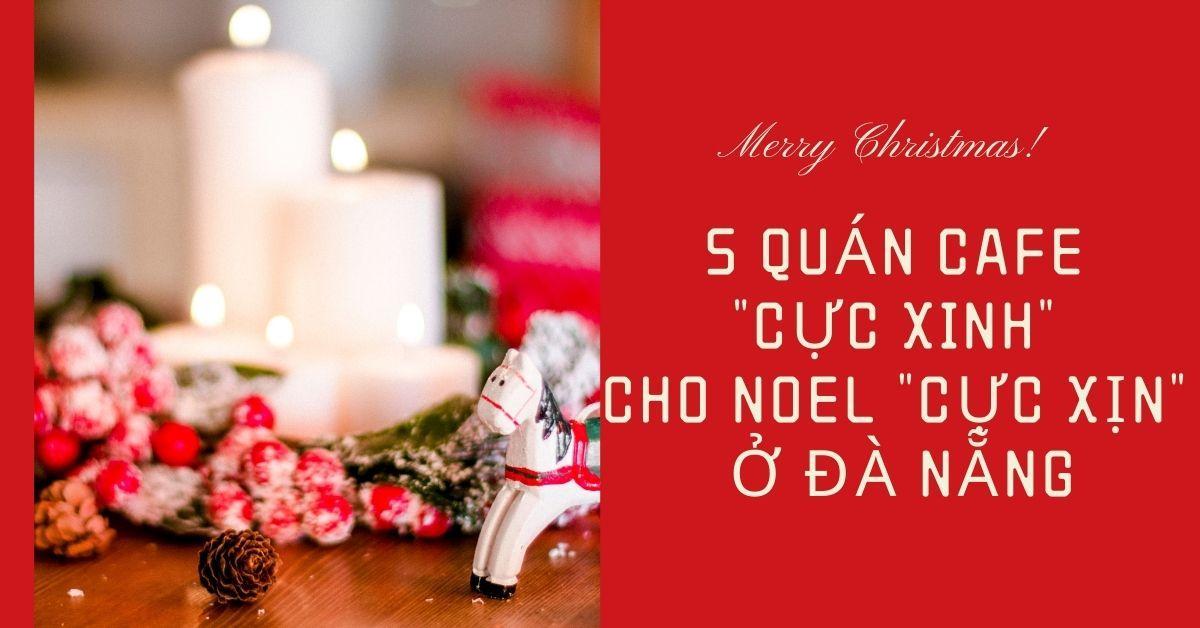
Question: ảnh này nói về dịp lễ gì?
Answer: ảnh này nói về noel